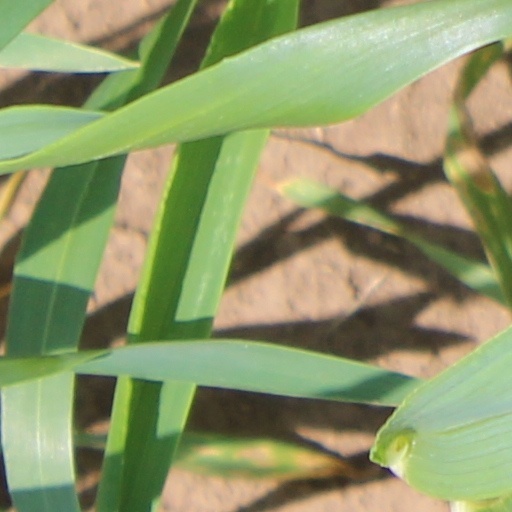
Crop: wheat